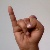
The image shows a hand gesture representing the letter 'I' in Indian Sign Language.